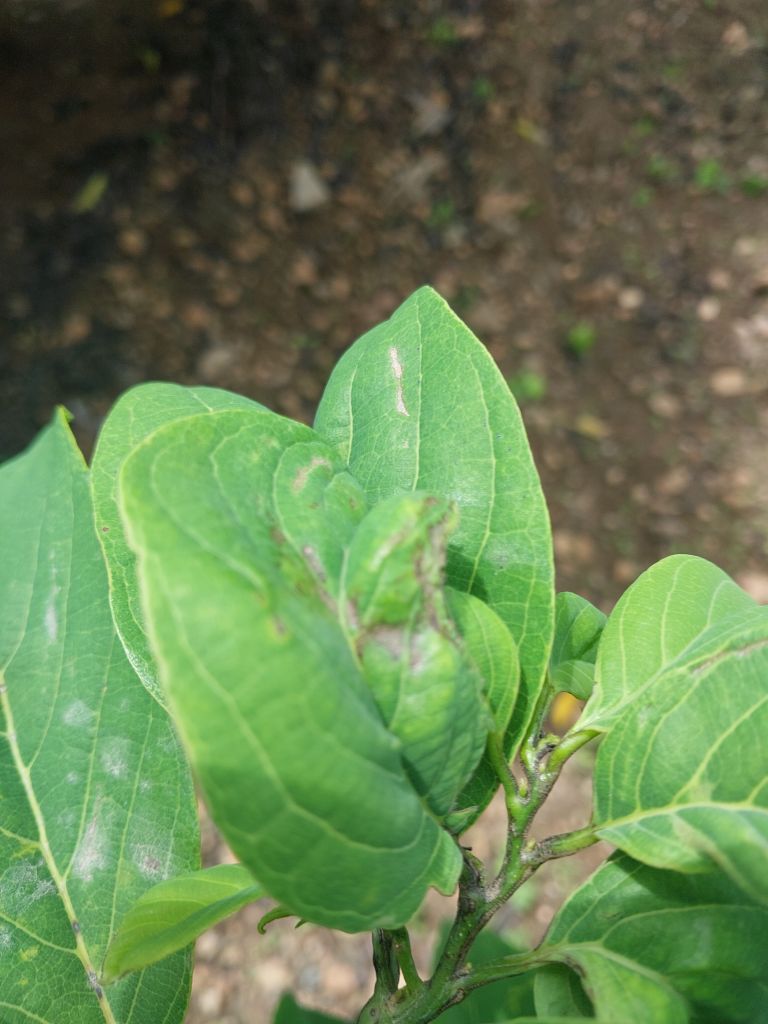
Disease label: Leaf spot on Leaves